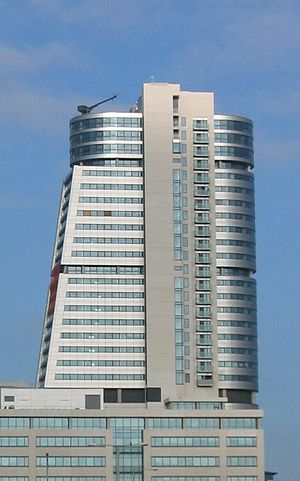
West Yorkshire / Demografi
Bridgewater Place står som symbol på Leeds' stigende økonomiske betydning
West Yorkshire er et metropolitan county i England i regionen Yorkshire and the Humber. Amtet opstod i 1974 efter kommunalreformen, der blev vedtaget i 1972.